Lucía Gil

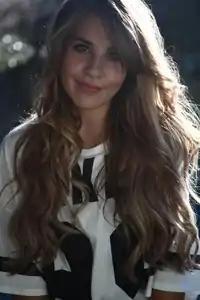
Lucia Gil

Lucía Gil Santiago (born 29 May 1998 in Madrid) is a Spanish singer and actress, best known for winning the first season of the Spanish version of the Disney Channel singing competition "My Camp Rock". She has also starred in several TV series, including "Gran Reserva" and "La Gira".